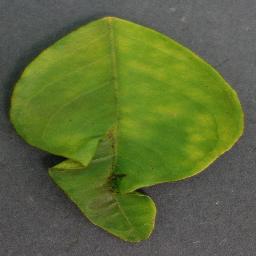
Label: Orange___Haunglongbing_(Citrus_greening)